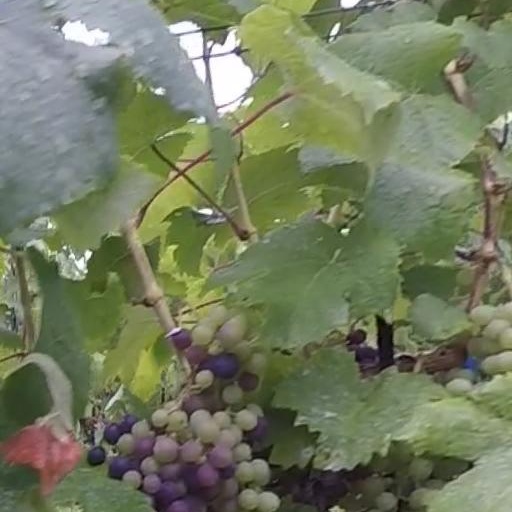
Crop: grape